World of Warcraft (comics)

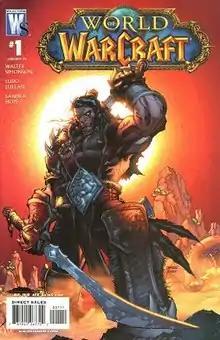
Cover of the first issue

World of Warcraft is a comic book series set in the "Warcraft" universe and released monthly in a standard American comic format.